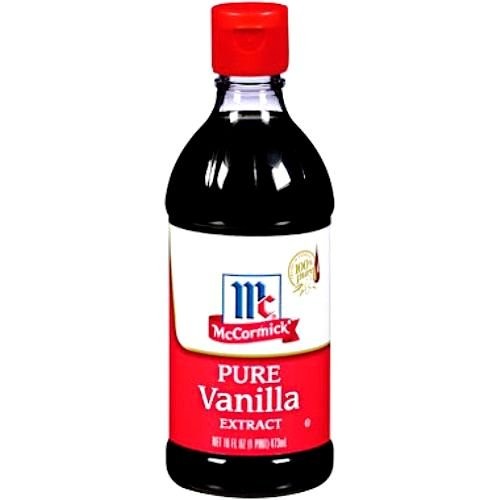
Item Name: McCormick Pure Vanilla Extract, 16 Ounce (Pack of 12)
Bullet Point: 16 ounce
Value: 192.0
Unit: oz

Price: 19.635